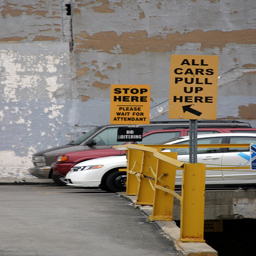
Parking signs mounted on top of a yellow rail.
Two cars and street signs with a yellow fence.
Three cars parked in a parking garage by a wall
Instructional signs at the front of a paid parking lot
A number of yellow signs along a bridge near a parking lot.